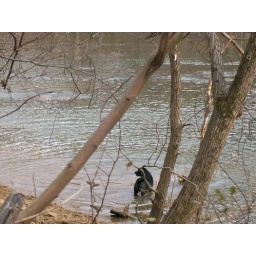
dogs playing in the water at Belle Isle